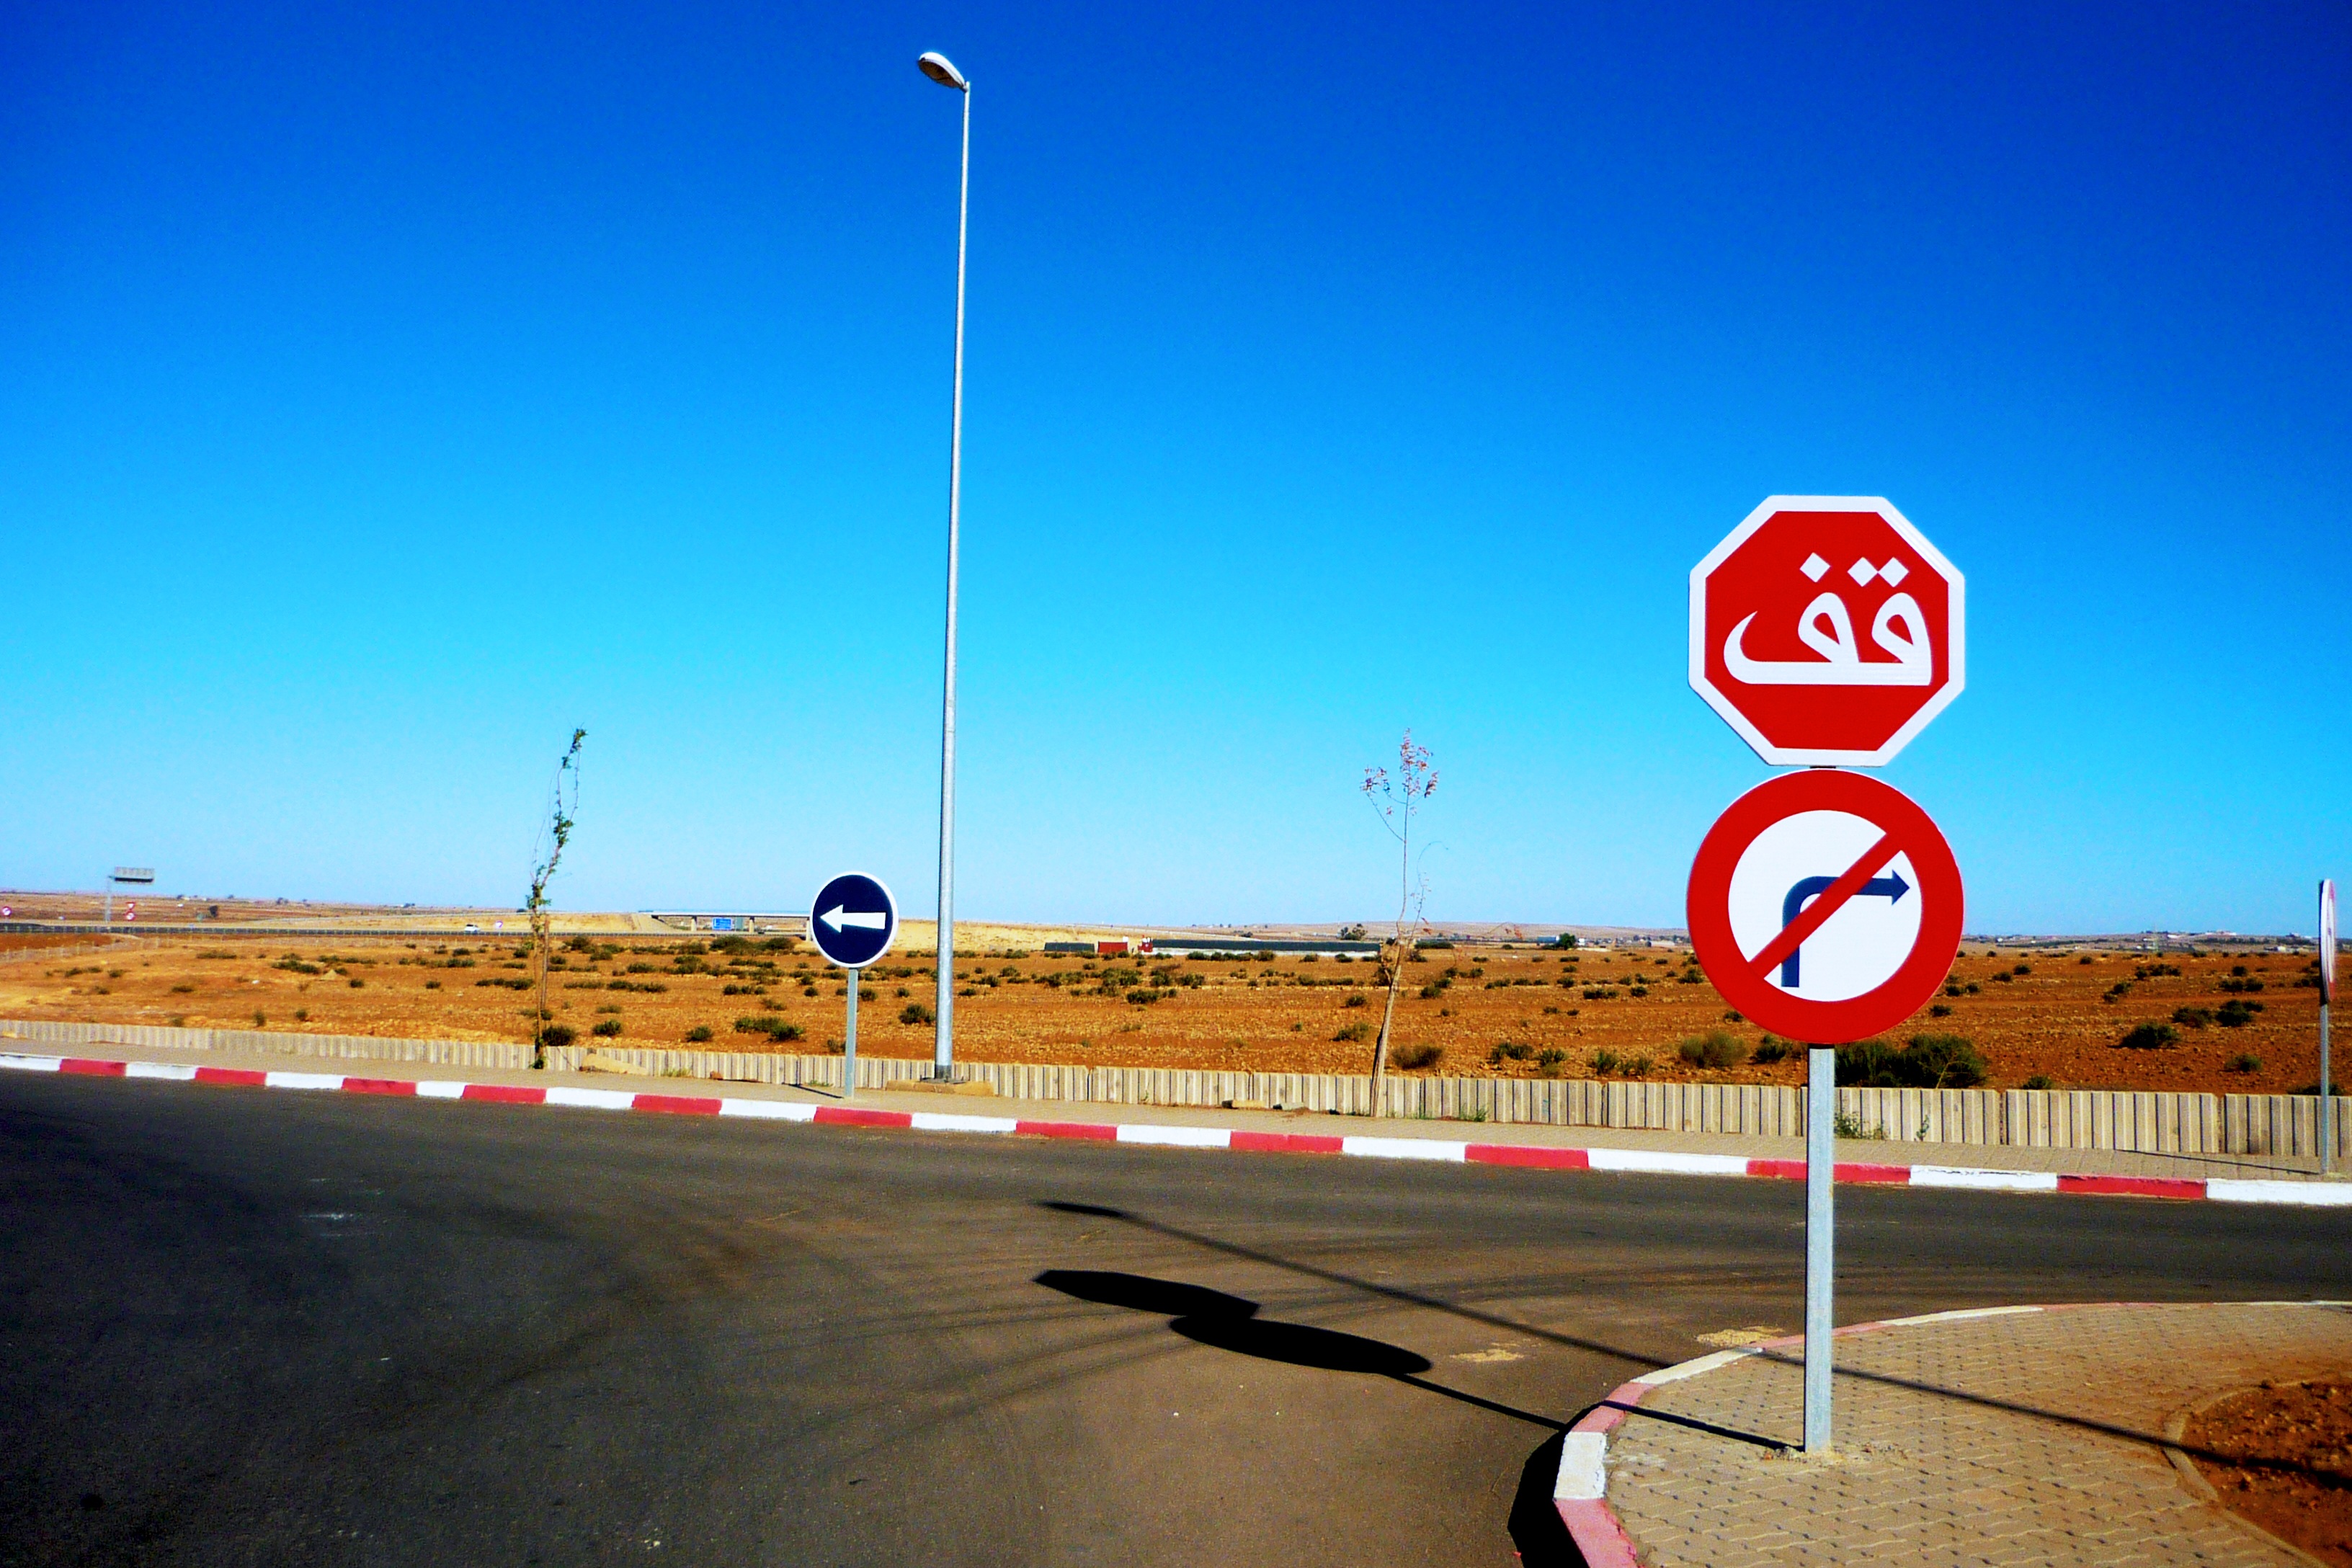
road, street, highway, travel, sign, red, signage, lighting, stadium, road sign, infrastructure, morocco, warning, arabic, screenshot, street signs, traffic sign, atmosphere of earth